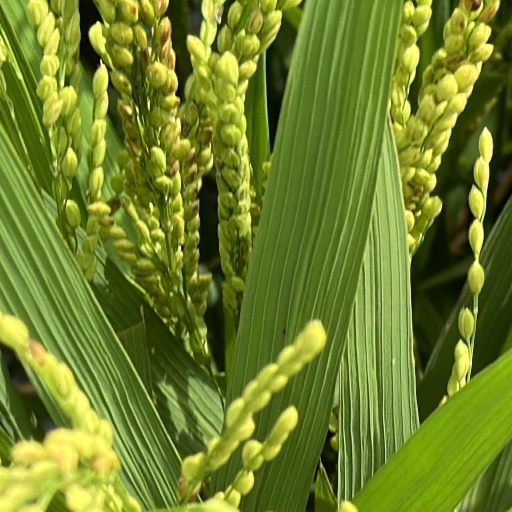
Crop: rice